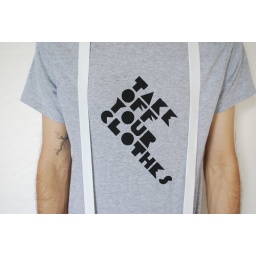
recycled materials. heather grey t-shirt with integrated white elastic suspenders (FRONT) tilt TakeOffYourClothes print in black